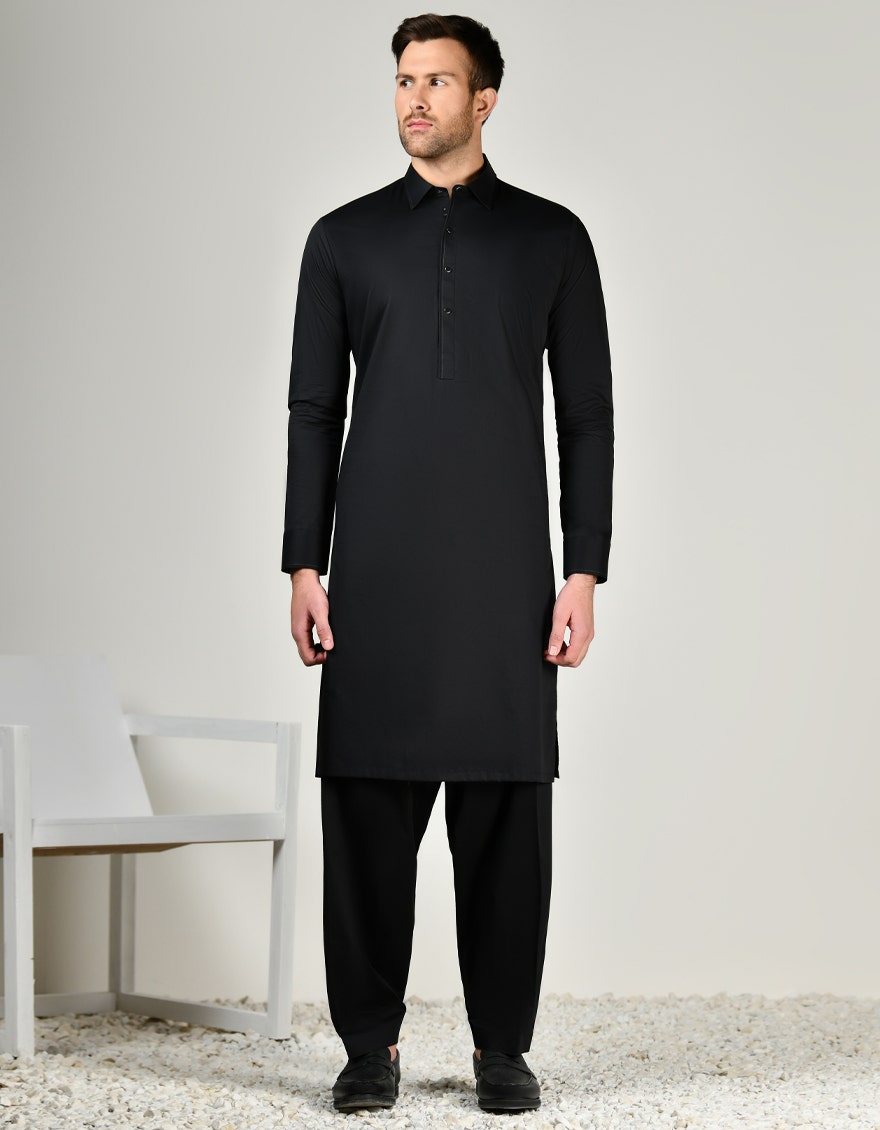
black kurta pants